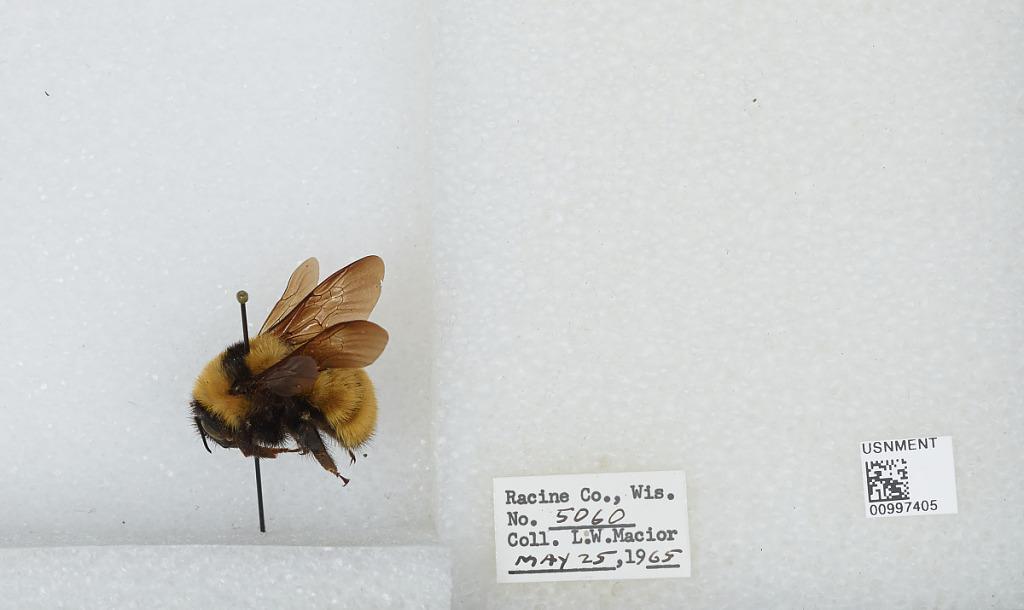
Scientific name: Bombus (Fervidobombus) fervidus fervidus (Fabricius)
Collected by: L. Macior
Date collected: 1965-5-25
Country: United States
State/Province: Wisconsin
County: Racine
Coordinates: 42.78, -87.76